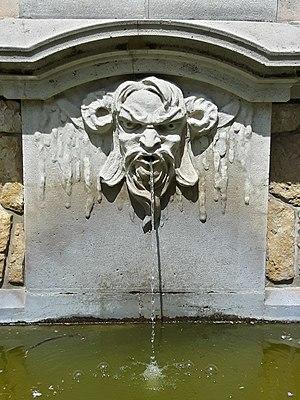
Henri Adé est un architecte annécien du début du XXᵉ siècle.